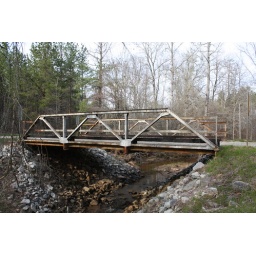
1933 pony truss bridge on SC S-33-117 over Bold Branch in McCormick County, South Carolina